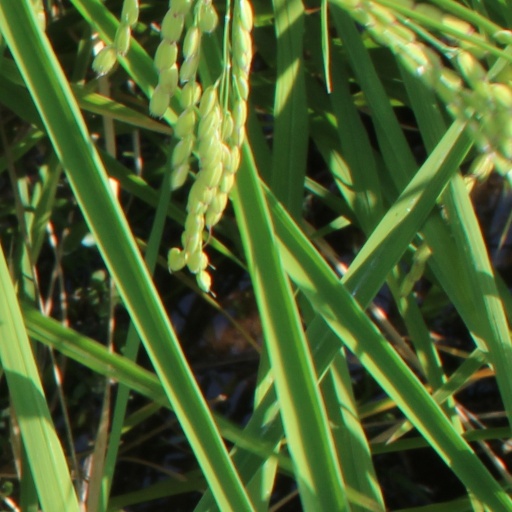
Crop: rice